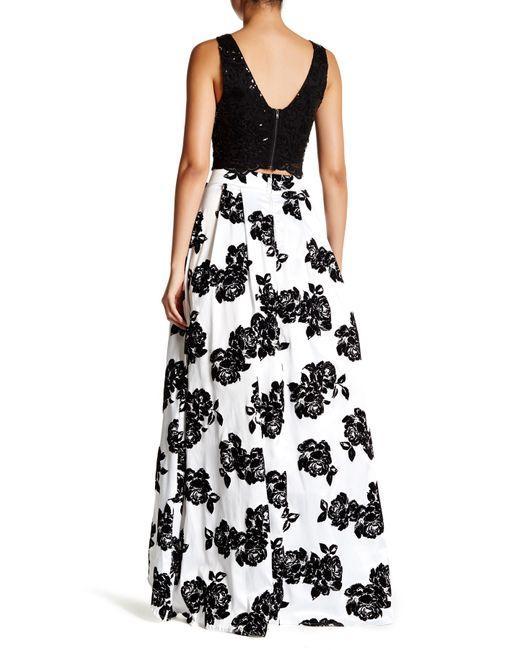
Schwarzes Top mit weißem und schwarzem Druckrock